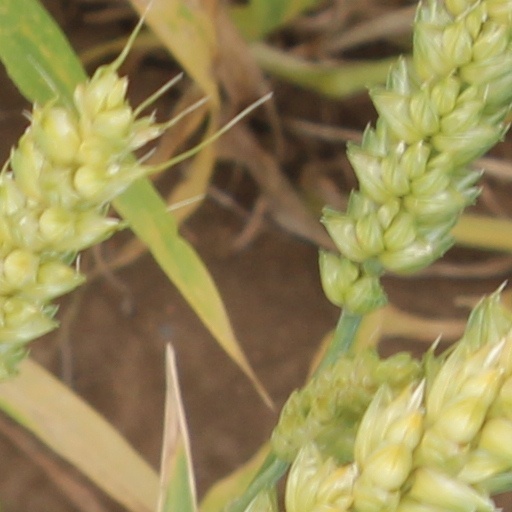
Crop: wheat